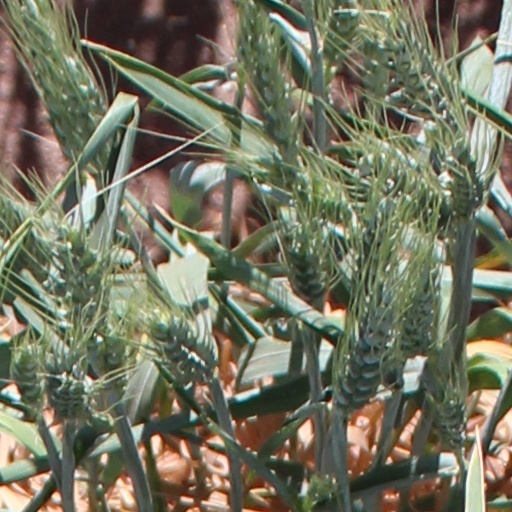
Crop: wheat